Aziz Khan (general)

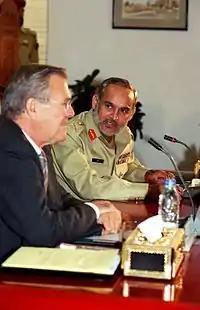
Chairman joint chiefs Gen. Aziz meeting with American Secretary of Defense Donald Rumsfeld to hold discussions on military logistics in the War in Afghanistan in 2001.

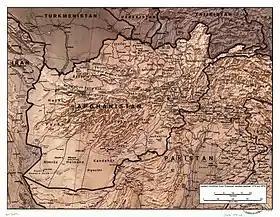
Gen. Aziz had been very critical President Musharraf's policy on siding with the United States against the Taliban in Afghanistan.

On 6 October 2001, Lt. Gen. Aziz was surprisingly promoted to four-star rank with an immediate effect when he was appointed as the Chairman joint chiefs.